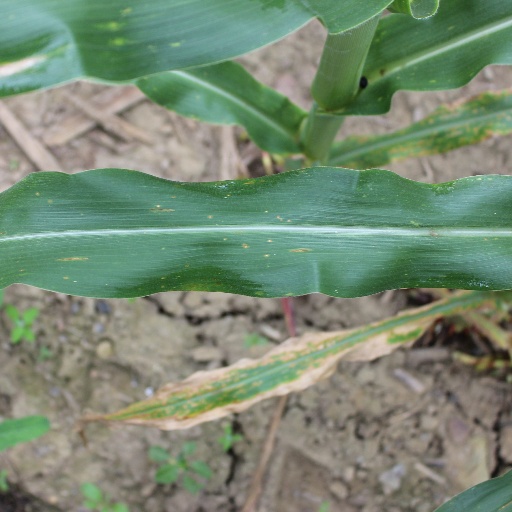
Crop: maize; corn